Susan Kohner

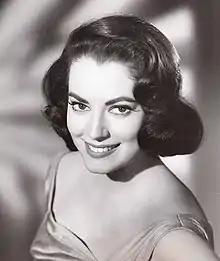
Kohner in "Imitation of Life" (1959)

Susanna "Susan" Kohner (born November 11, 1936) is an American actress who worked in film and television. She played Sarah Jane, a young African-American woman attempting to "pass" as white, in "Imitation of Life" (1959), for which she was nominated for an Oscar as Best Supporting Actress. She won two Golden Globe awards for her performance.